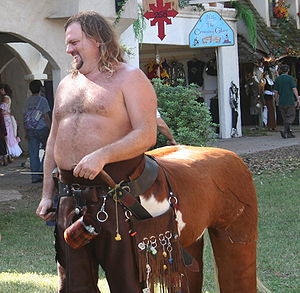
Middelaldermarked / Renaissance fairs i USA
Fantasyinspirerede figurer som denne kentaur optræder på visse markeder.
Et middelaldermarked er et udendørs marked som indeholder boder med varer, gøgl, musik, mad, kampshows eller ridderturneringer med inspiration fra middelalderen. Markederne afholdes som regel i sommerhalvåret på større offentlige eller private områder som bytorv, enge eller marker, og de varer typisk en weekend, men der findes også markeder på kun én enkelt dag eller af en hel uges varighed.